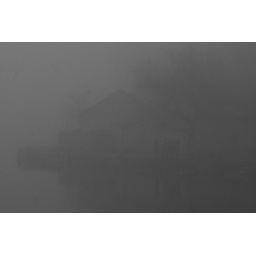
A man fishing near the houses in the fog. Our dog ended up in the water because she did not see it.